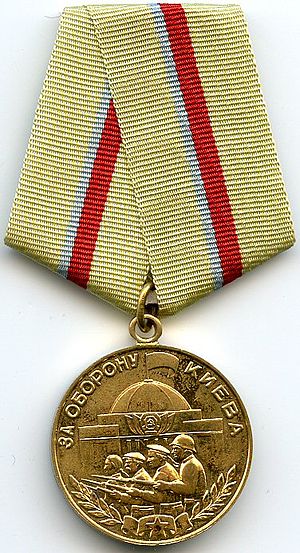
Slaget om Kijev (1941) / Efter slaget
107.540 sovjetiske soldater fik tildelt medaljen for forsvaret af Kijev fra 21. juni 1941.
Slaget om Kijev var en operation, som førte til en meget stor omringning af sovjetiske tropper i omegnen af Kijev i Ukraine under 2. Verdenskrig. Det anses for at være den største omringning i historien. Operationen foregik mellem den 23. august 1941 og 26. september 1941 som led i Operation Barbarossa. I sovjetisk militærhistorie omtales operationen som Kijev forsvarsoperationen, med en noget afvigende tidsmæssig afgrænsning 7. juli til 26. september 1941.